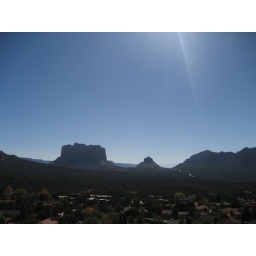
view from Chapel of the Holy Cross, embedded in the red rocks